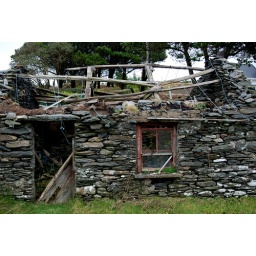
dry stone building near glencolmkille co donegal 28/1/10